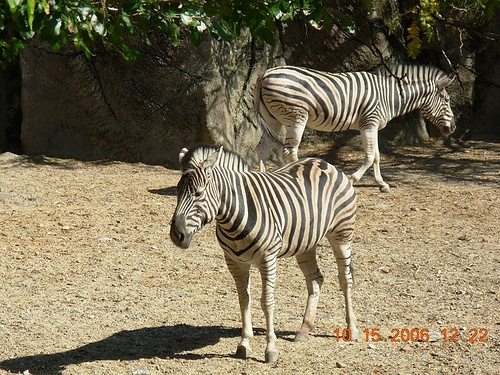
A couple of zebra standing on top of a gravel field.
two zebras standing in a field near one another
Two zebras are standing near some large rocks.
Two zebras in the dirt in the sun
Two zebras standing together in a pasture in the sun.